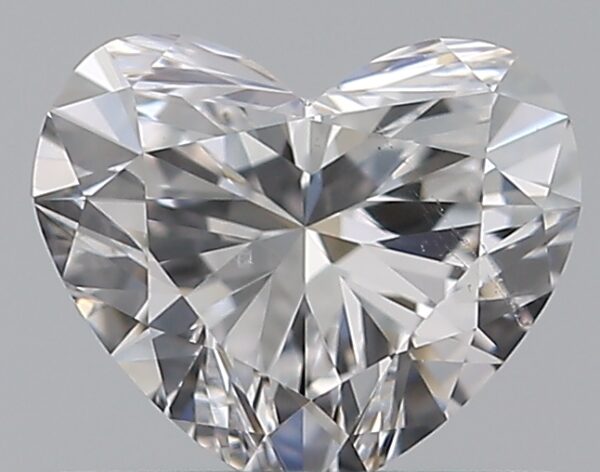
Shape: heart
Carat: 0.53
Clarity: VS2
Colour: D
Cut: EX
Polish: EX
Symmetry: EX
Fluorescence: N
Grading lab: GIA
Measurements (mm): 4.87 x 5.71 x 3.23